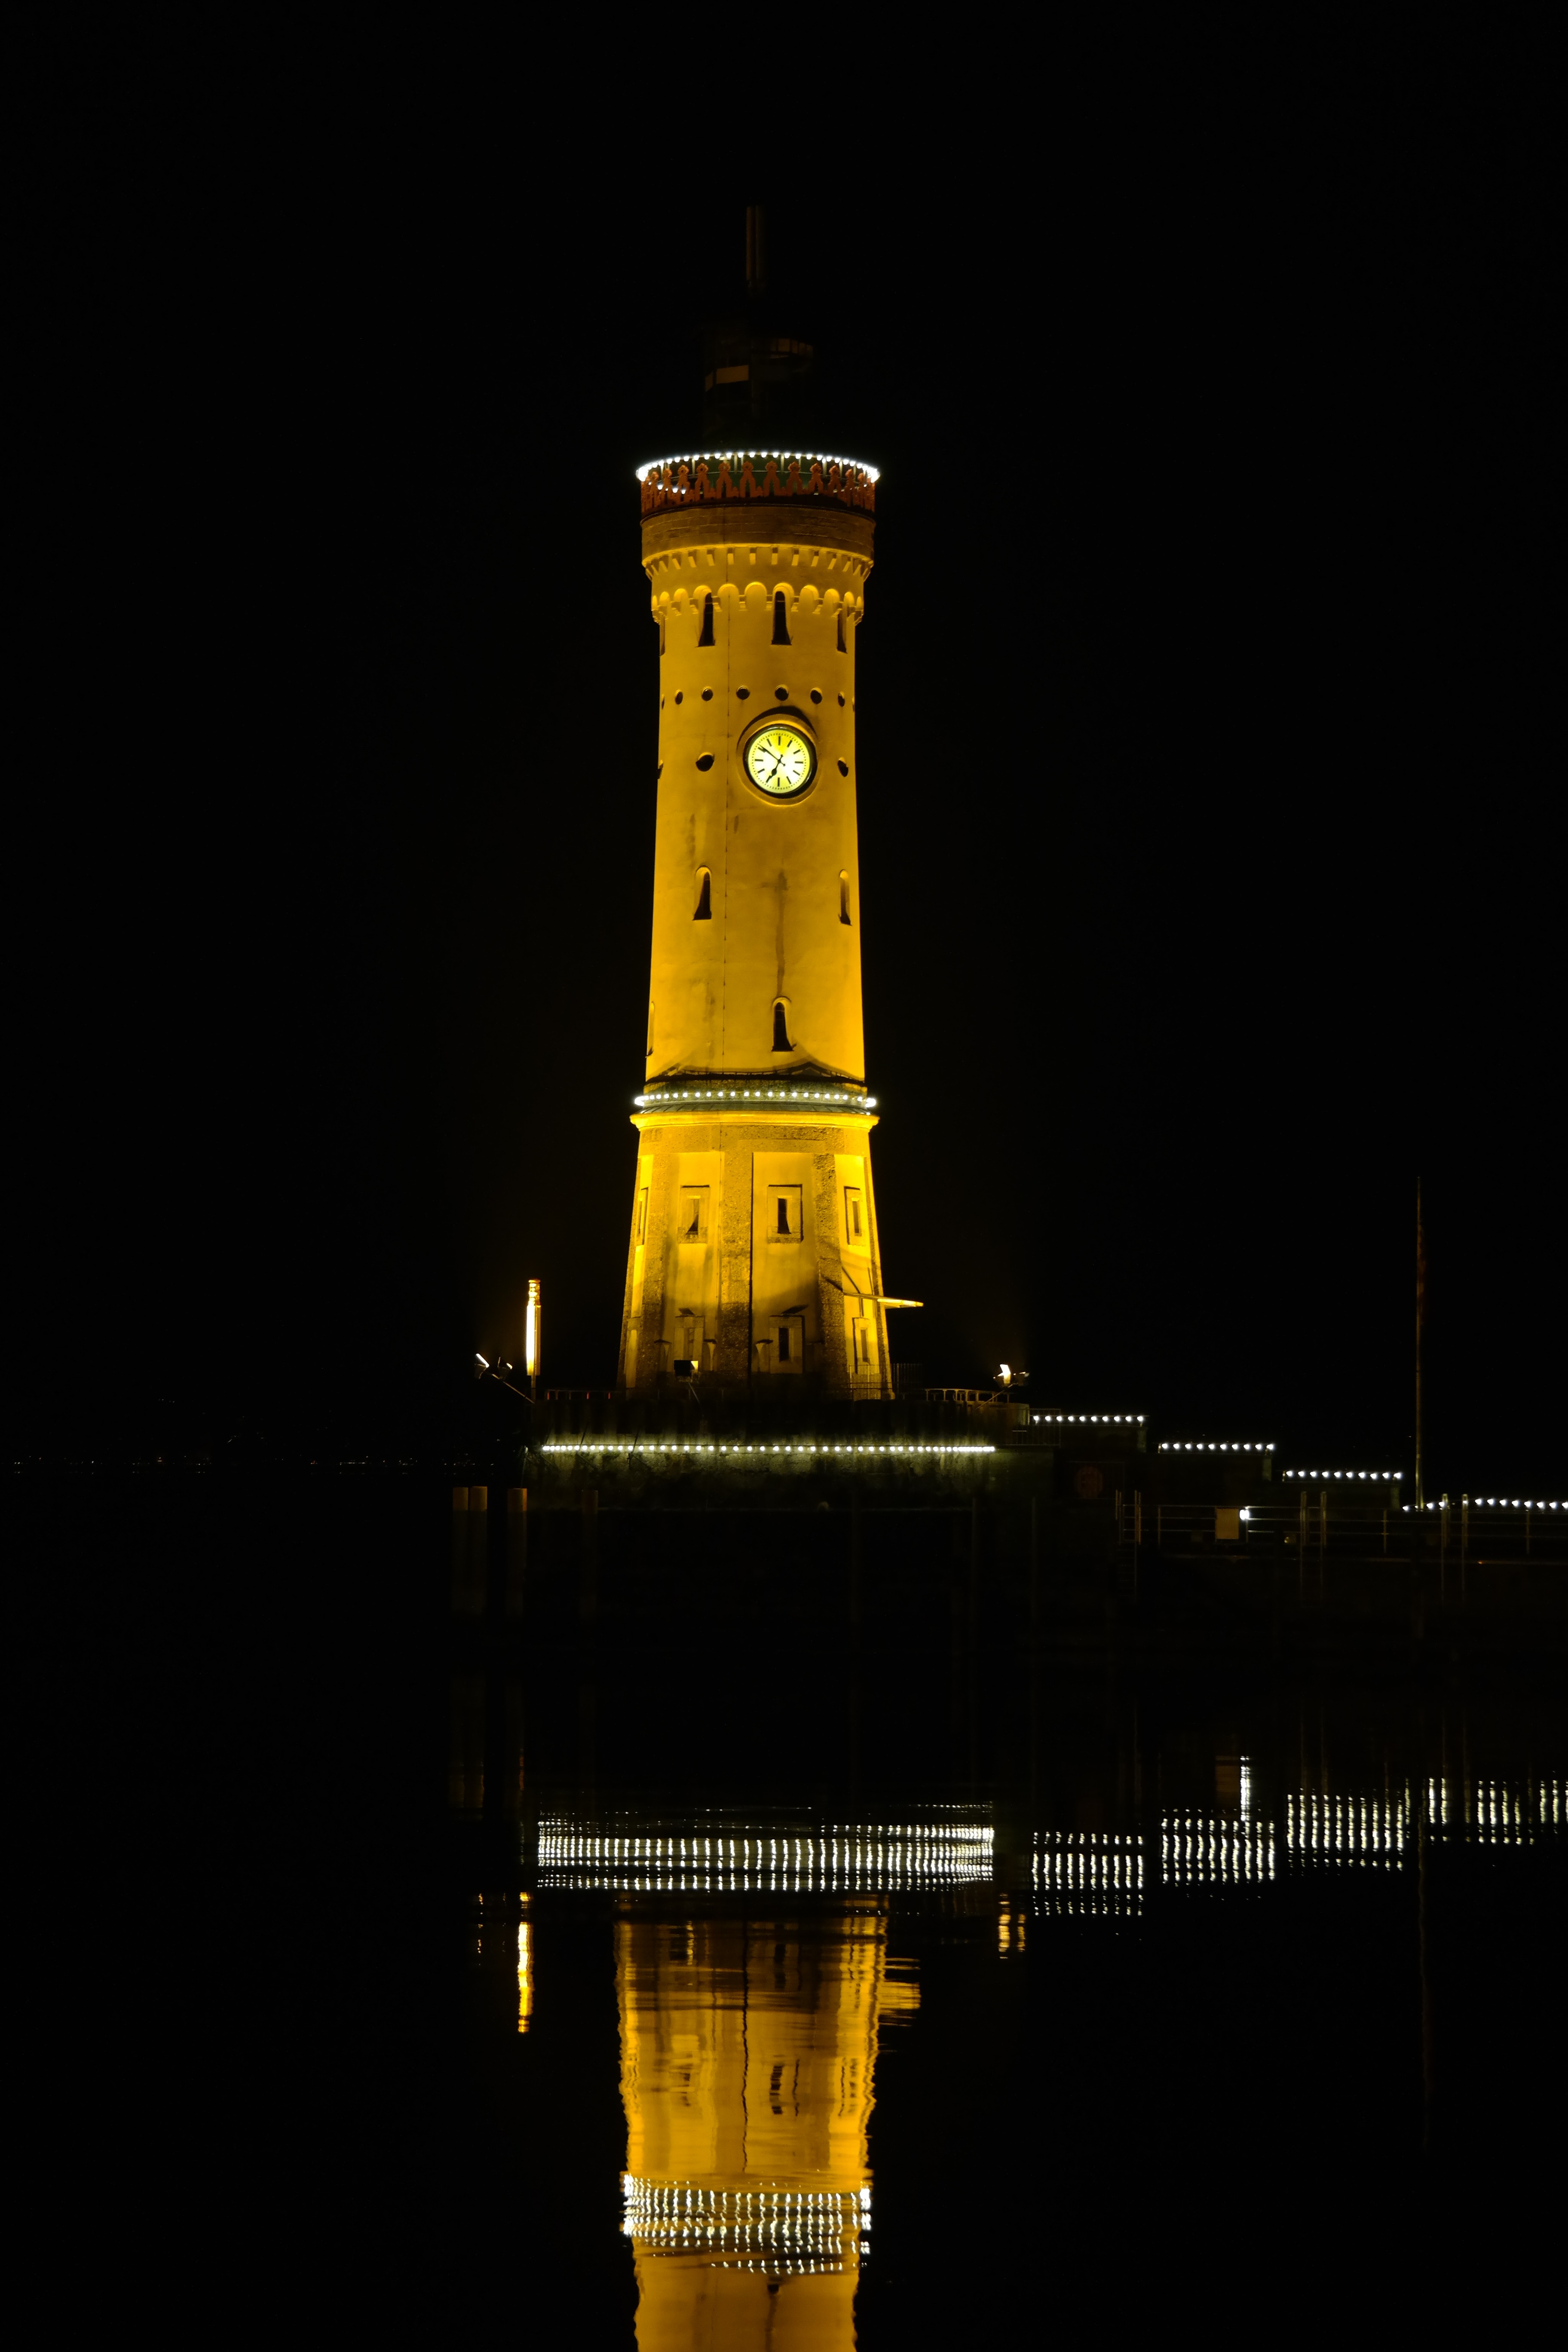
water, light, lighthouse, architecture, night, lake, building, dusk, idyllic, evening, reflection, tower, holiday, island, romantic, landmark, beacon, darkness, port, tourism, lighting, clock tower, illuminated, places of interest, bank, germany, bavaria, promenade, shipping, mood, historically, mirroring, seaport, night photograph, lake constance, new lighthouse, swabia, harbour entrance, holiday destination, lindau, night mood, allgau